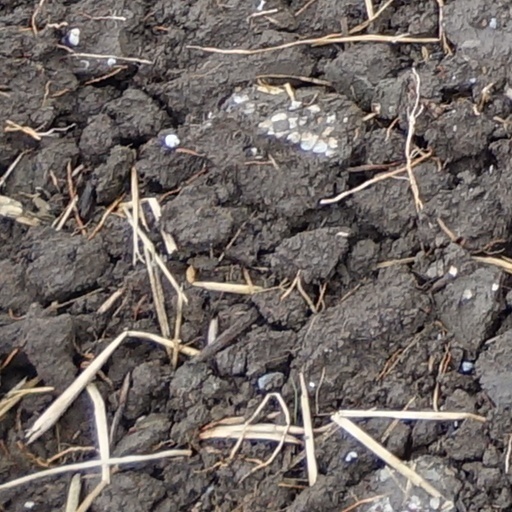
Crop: wheat